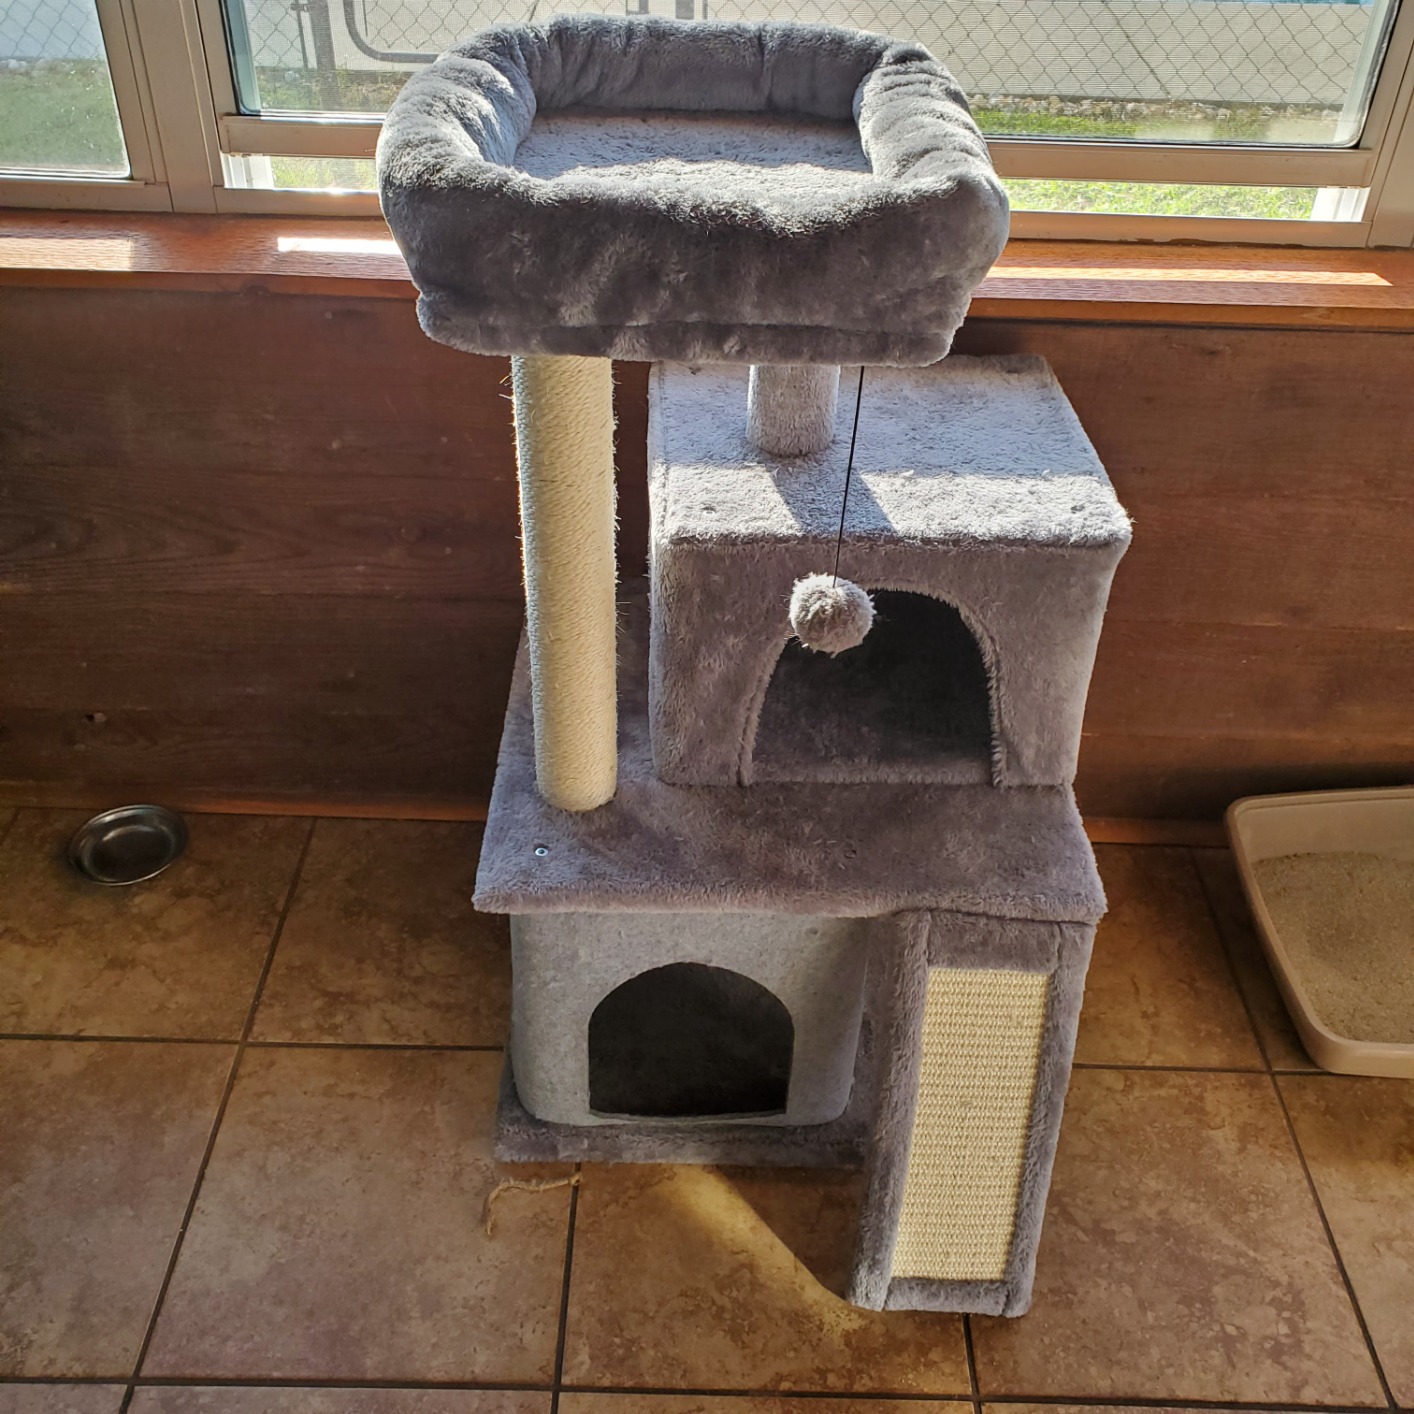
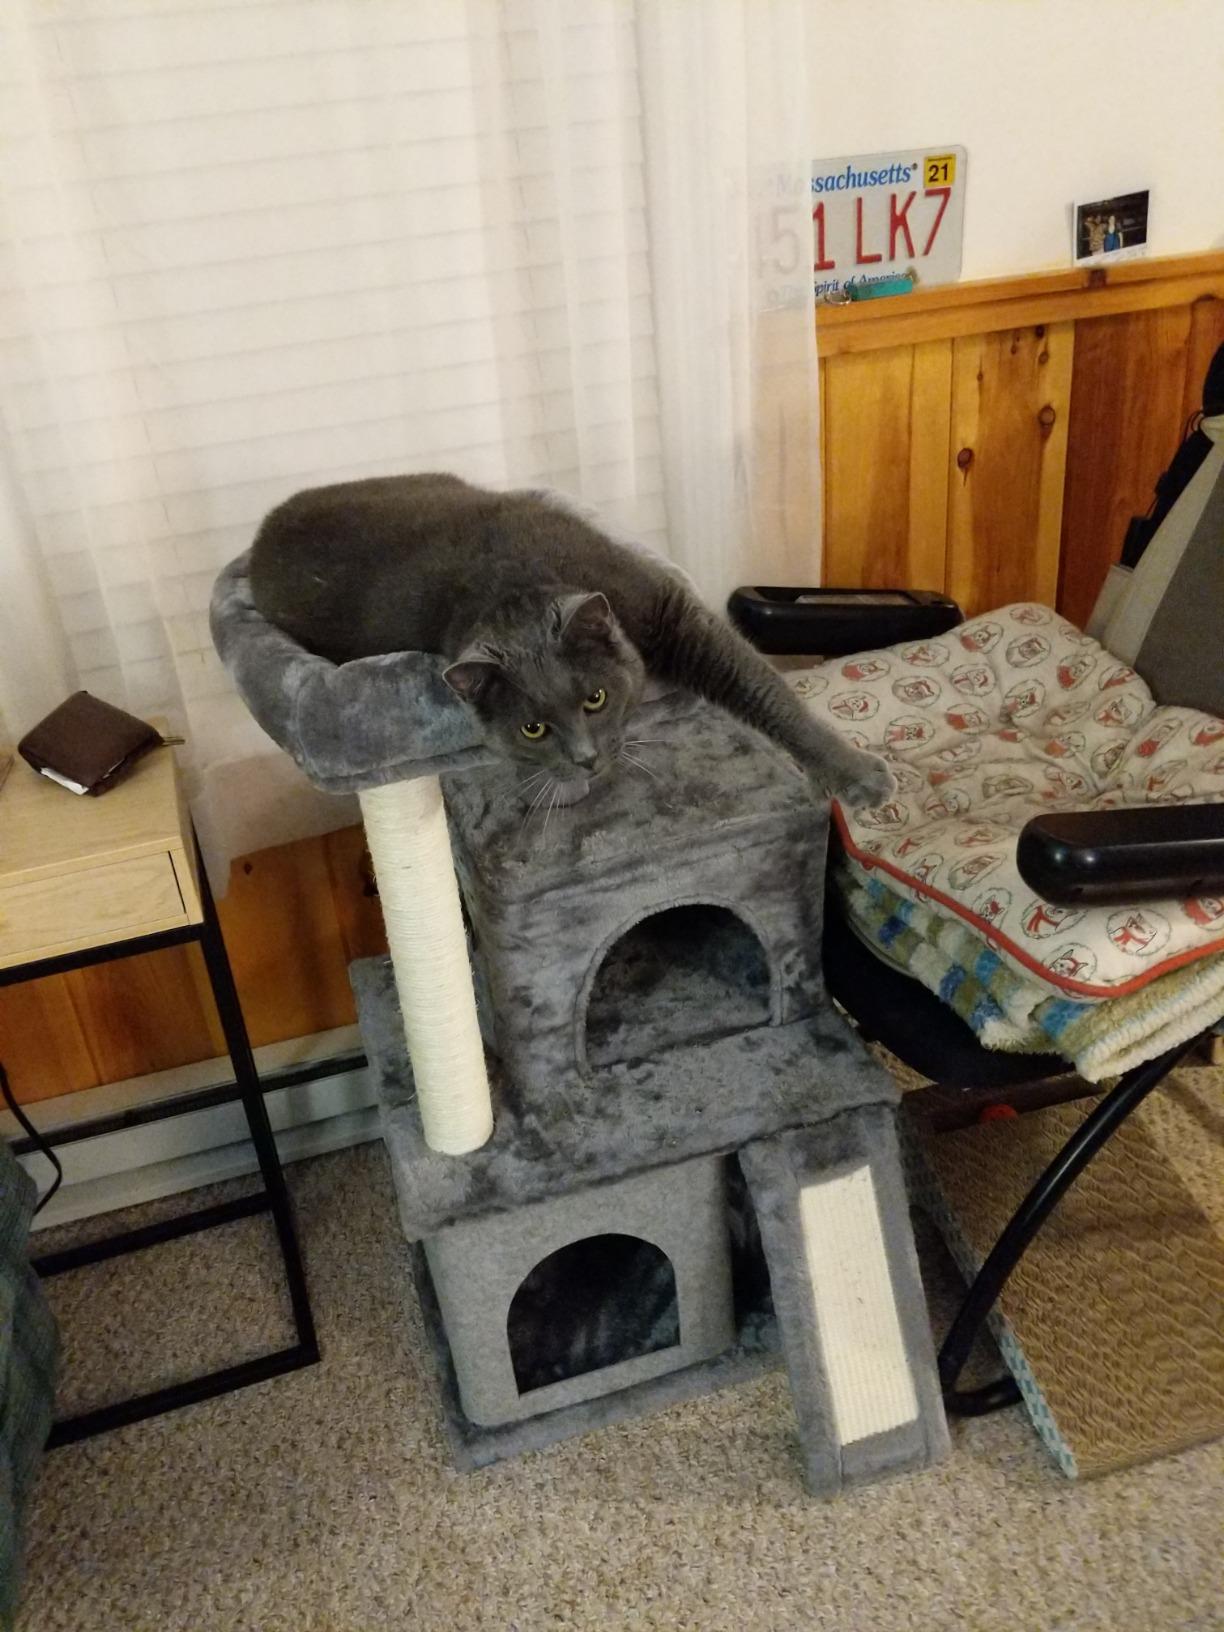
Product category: items_cat tree
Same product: yes